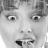
Emotion: happy